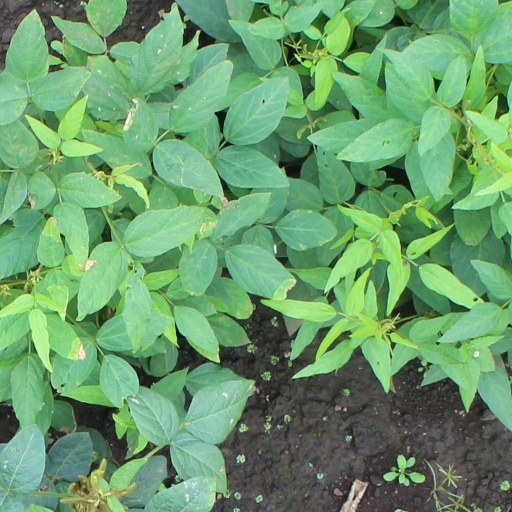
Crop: soybean